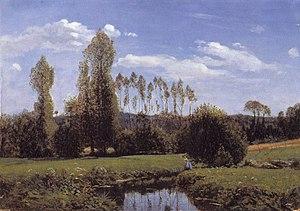
Ce tableau rassemble les peintures de Claude Monet, par dates, et par thèmes à chaque fois que cela était pertinent. Les séries qui font déjà l'objet d'un article ne sont mentionnées que par le lien.